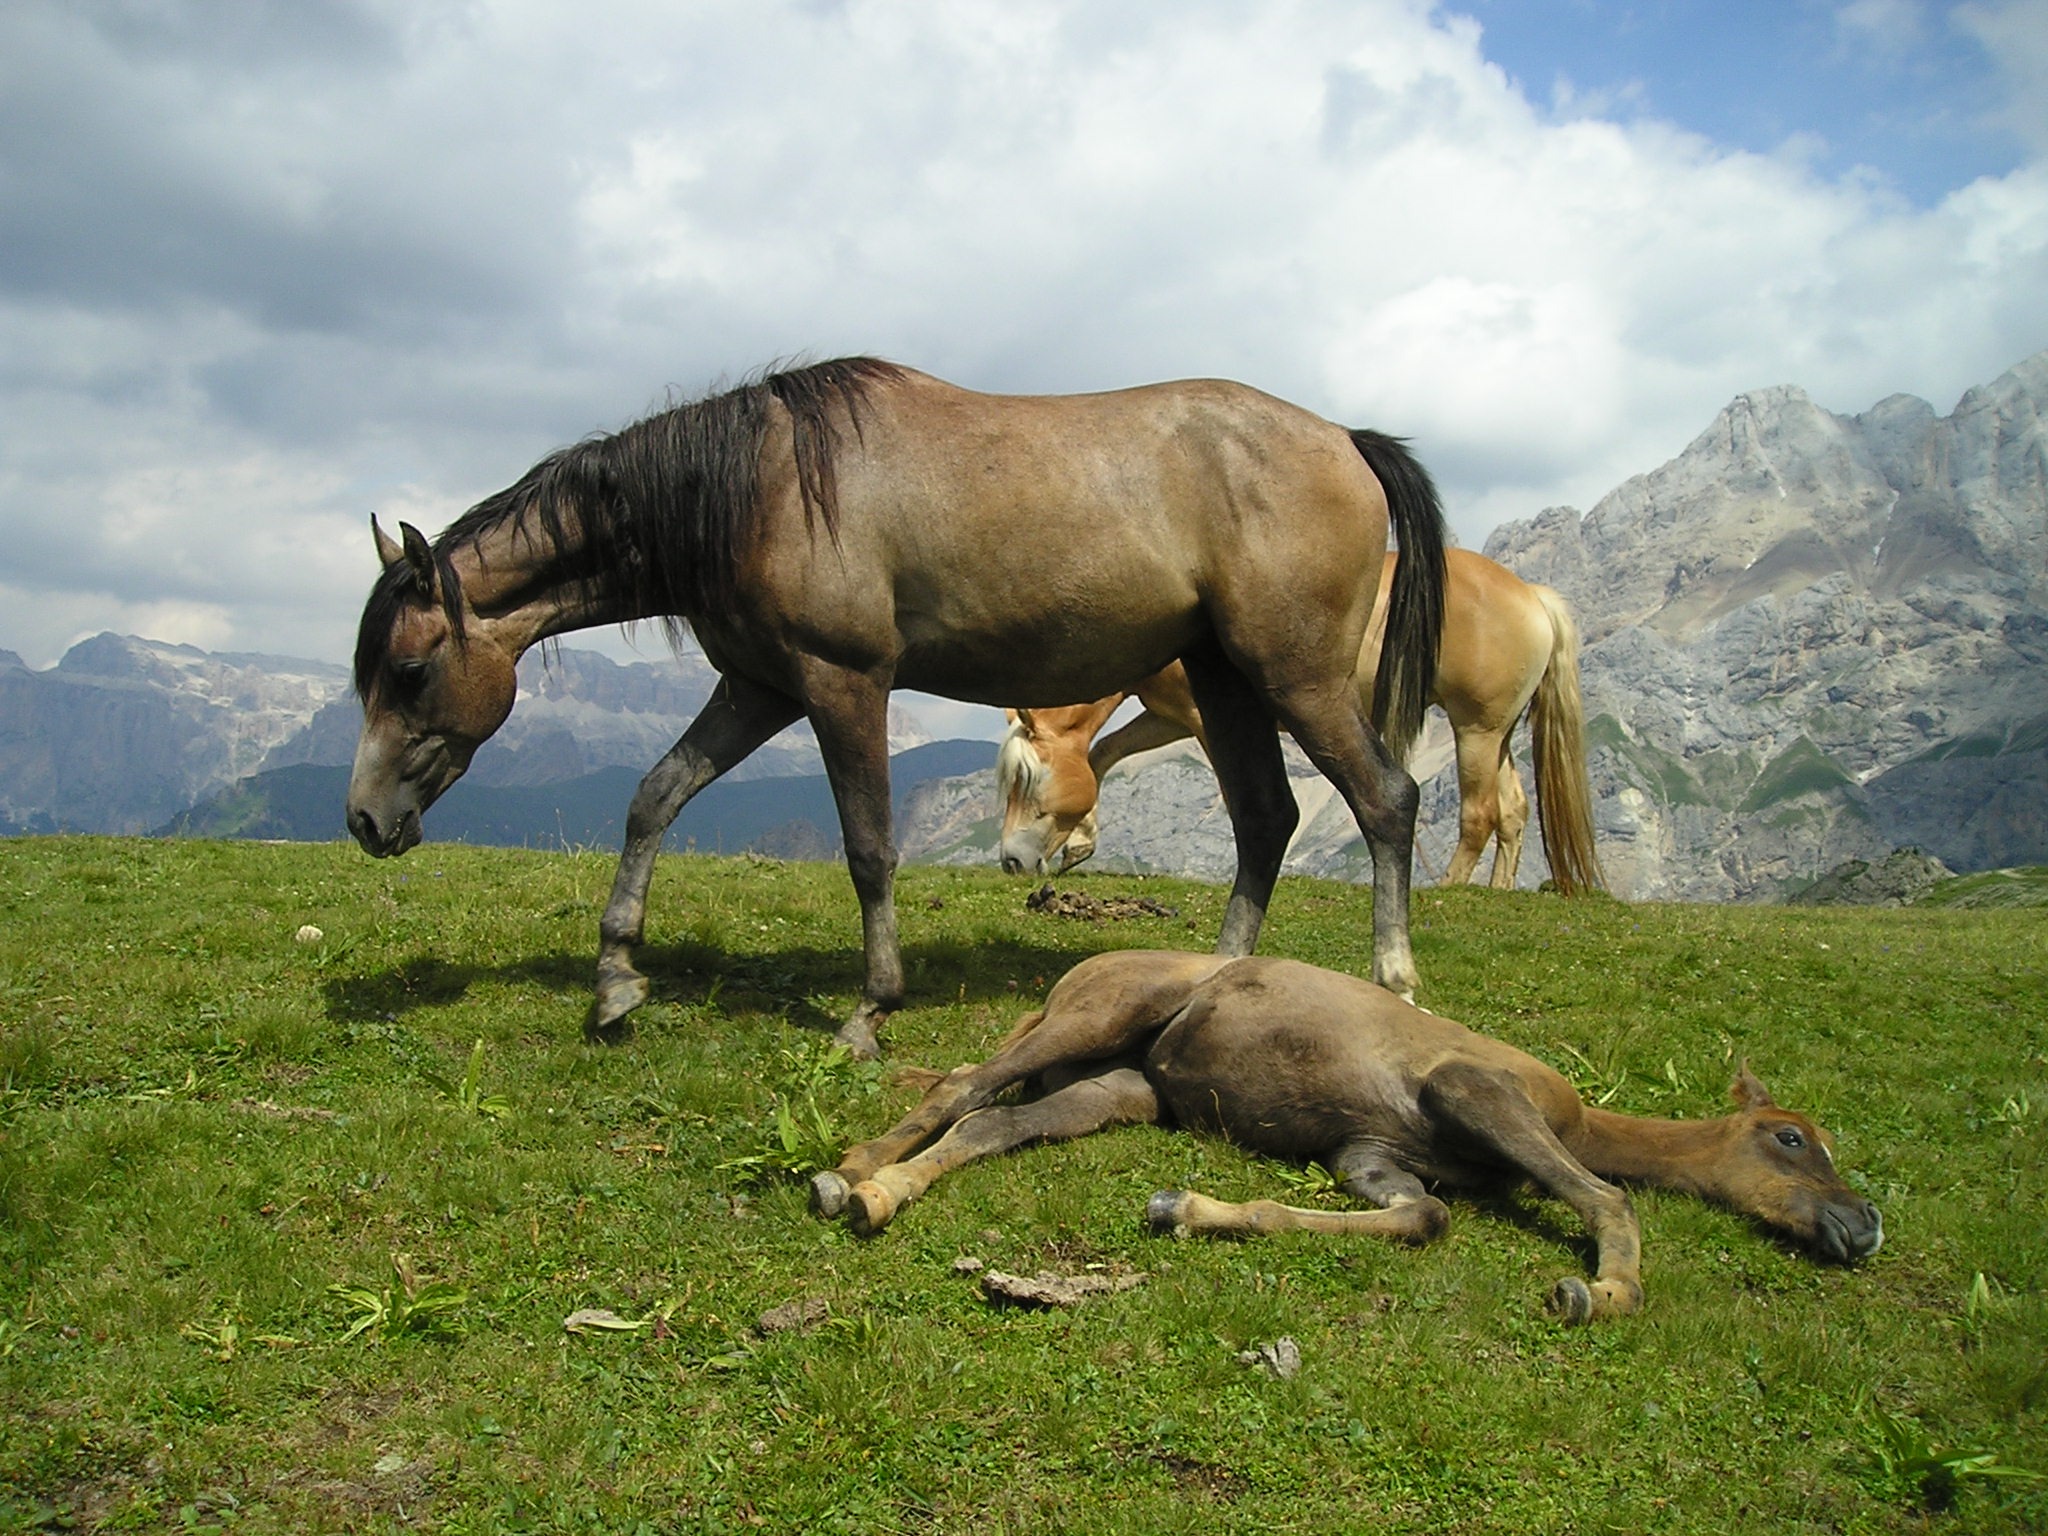
nature, meadow, animal, flock, wildlife, fur, herd, pasture, grazing, horse, brown, mammal, stallion, italy, alpine, fauna, family, mountains, mare, foal, dolomites, south tyrol, pack animal, horse like mammal, mustang horse